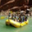
Label: ship